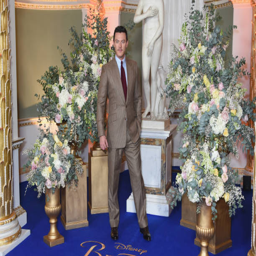
actor attends the launch event .